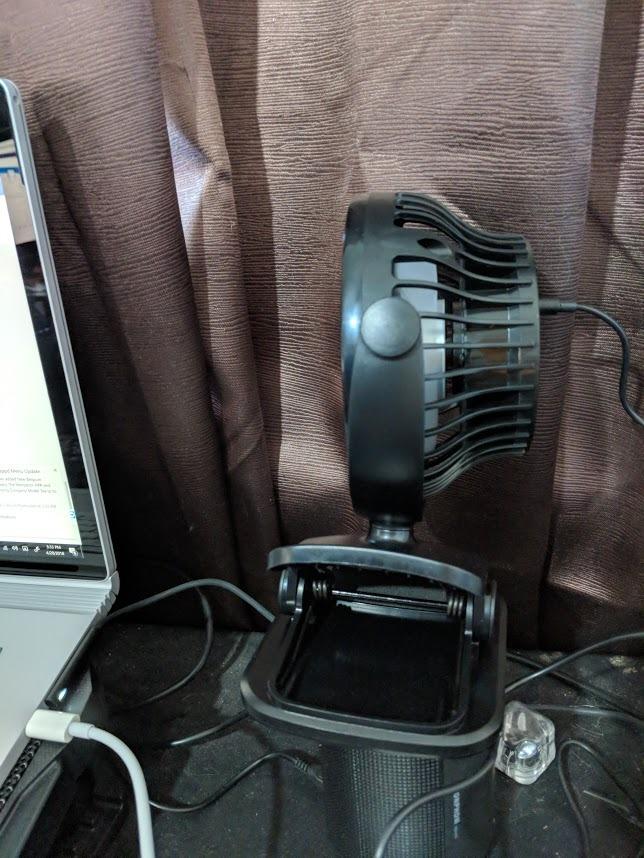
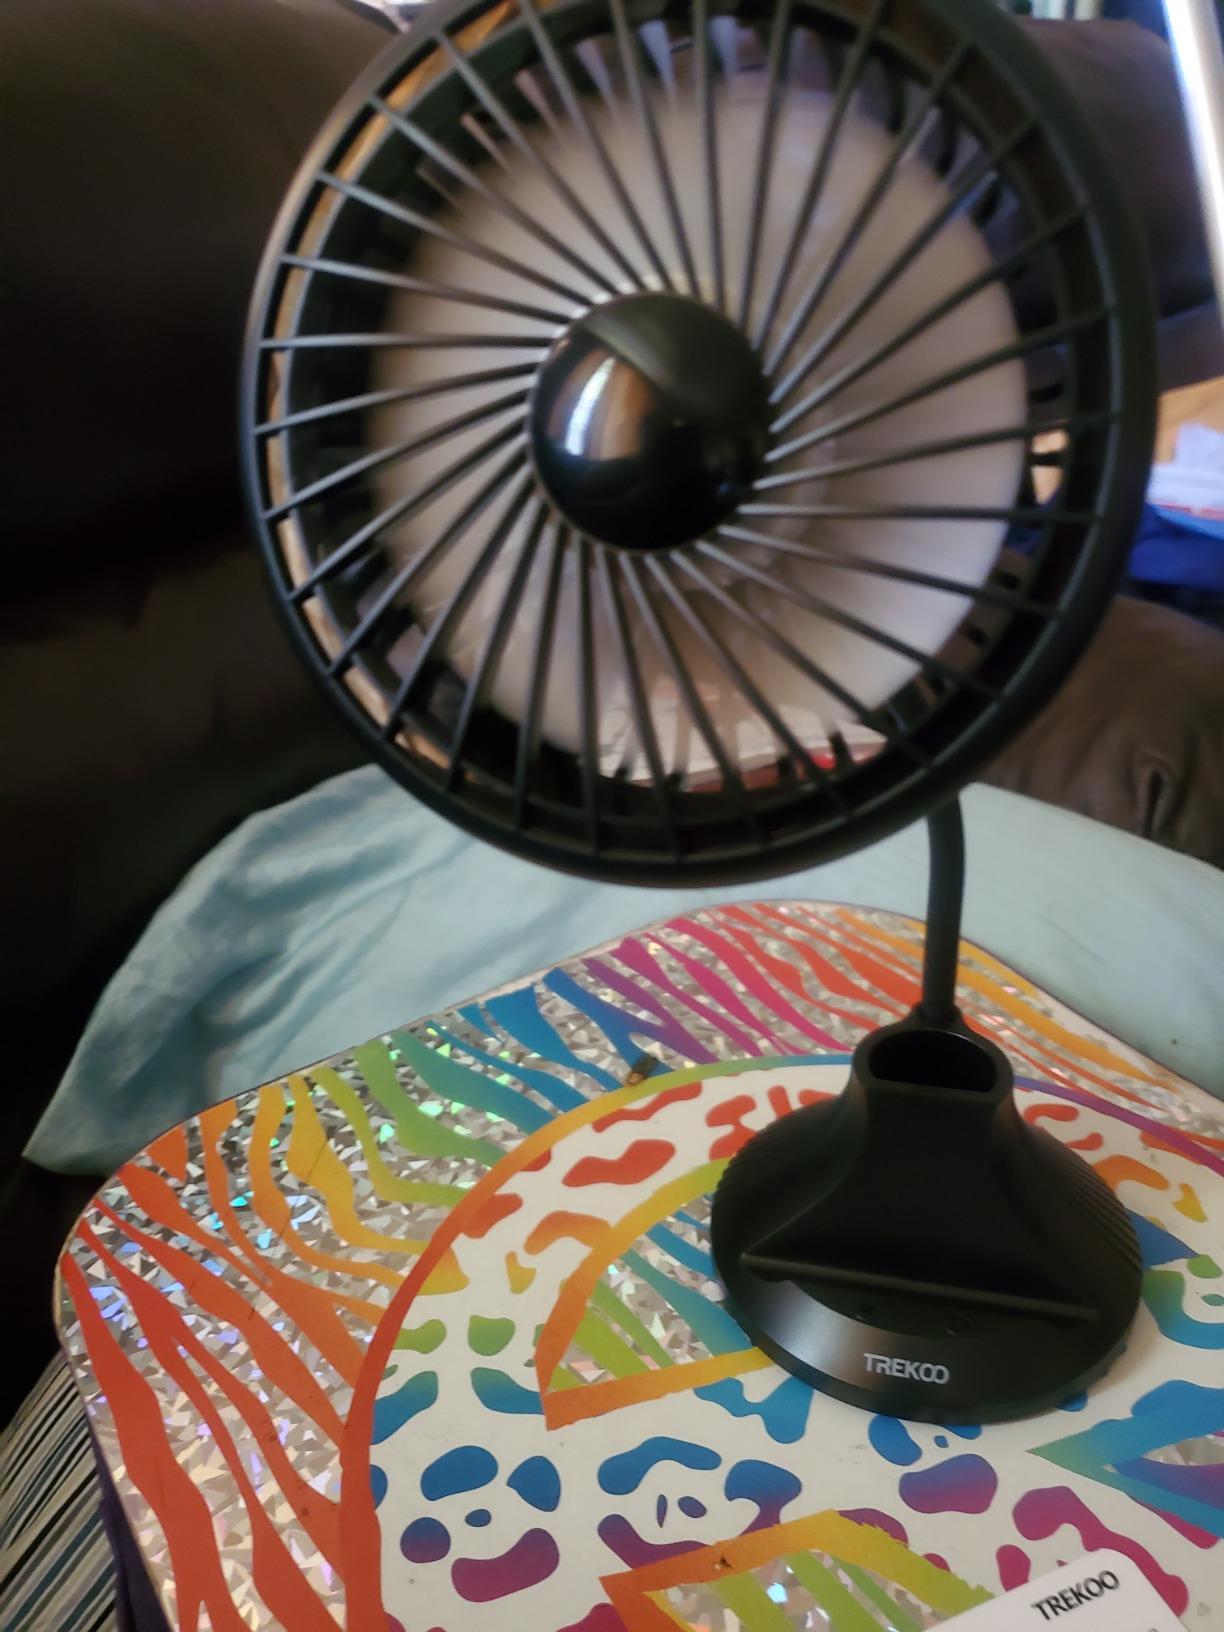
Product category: fan
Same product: no